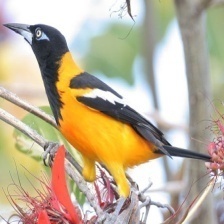
Species: VENEZUELIAN TROUPIAL
Scientific name: ICTERUS ICTERUS